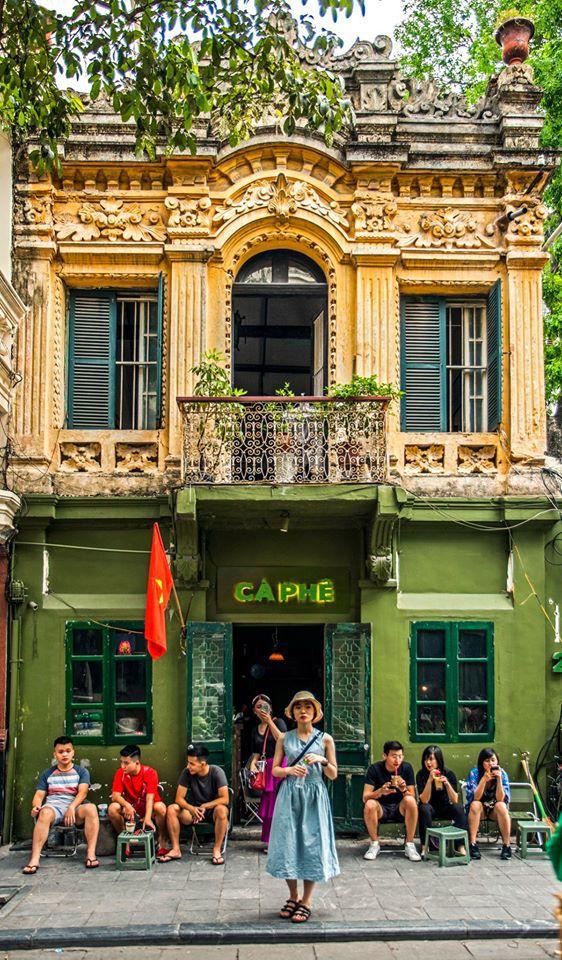
có một vài người đang ngồi uống cà phê trước quán cà phê